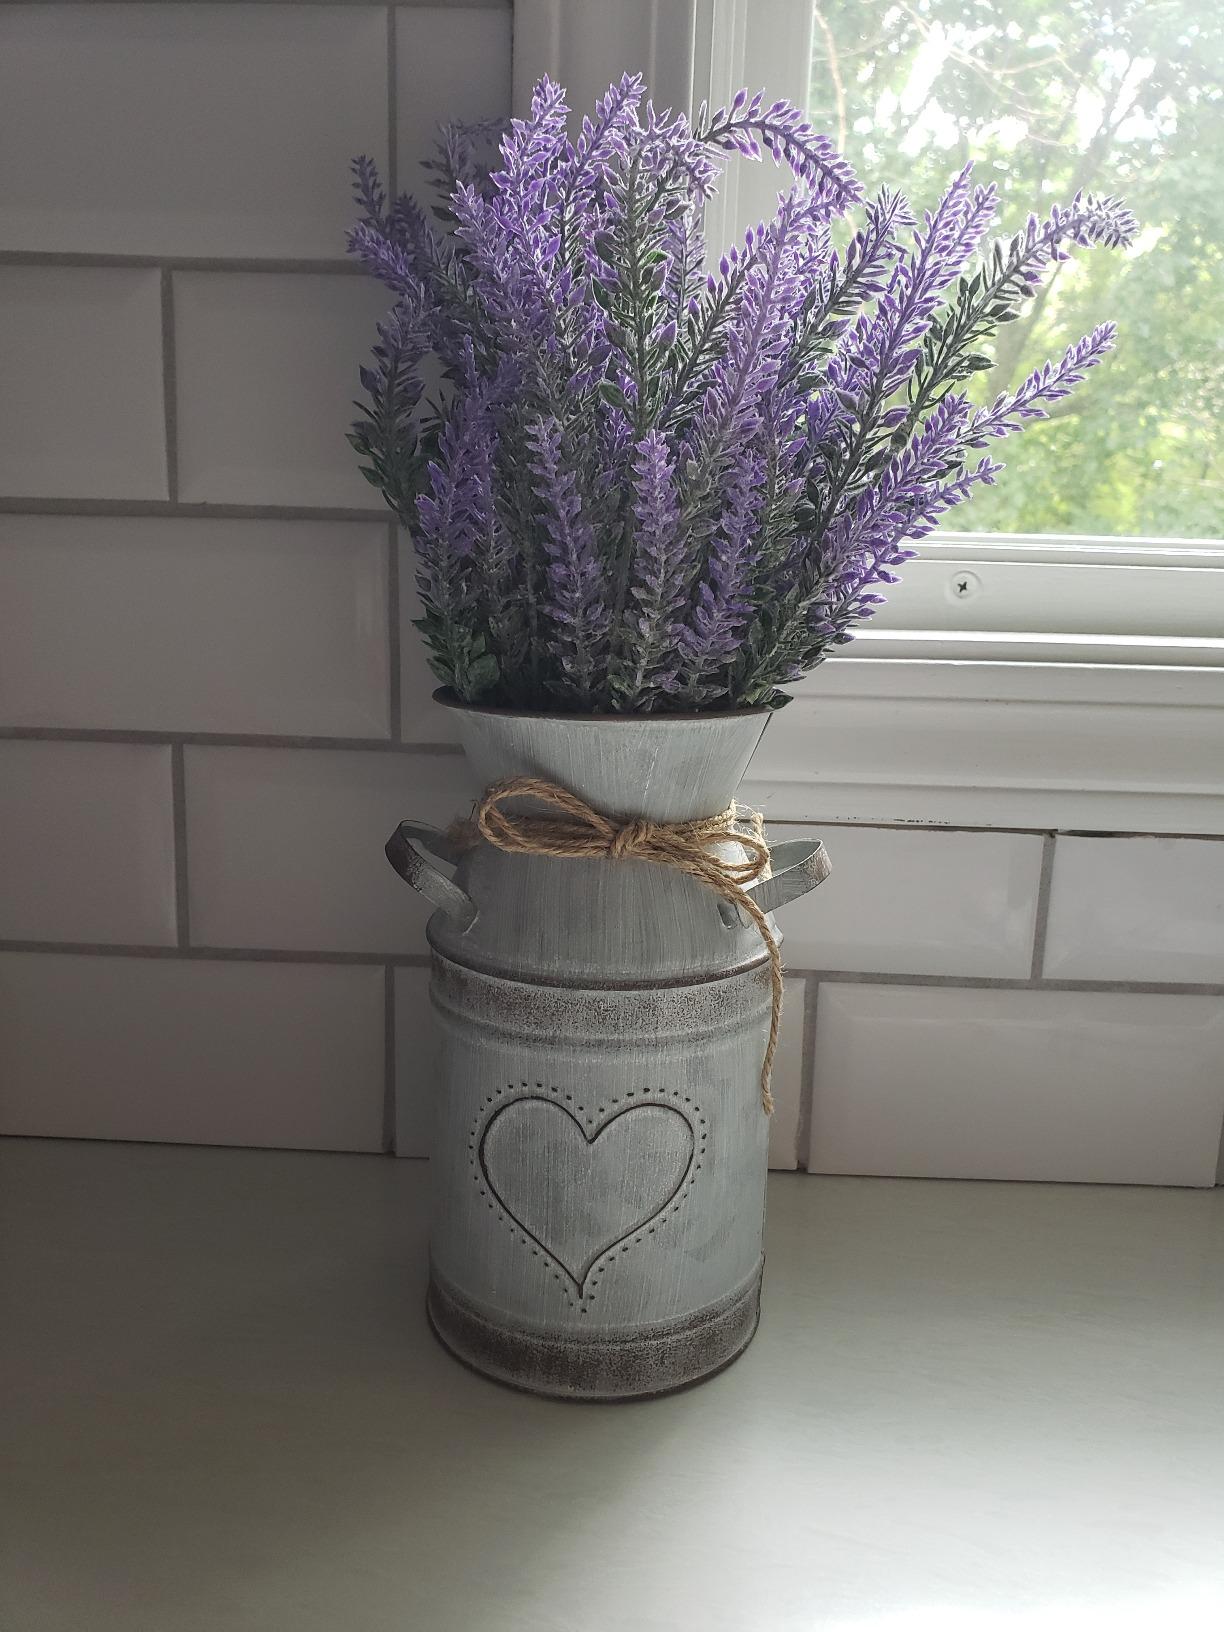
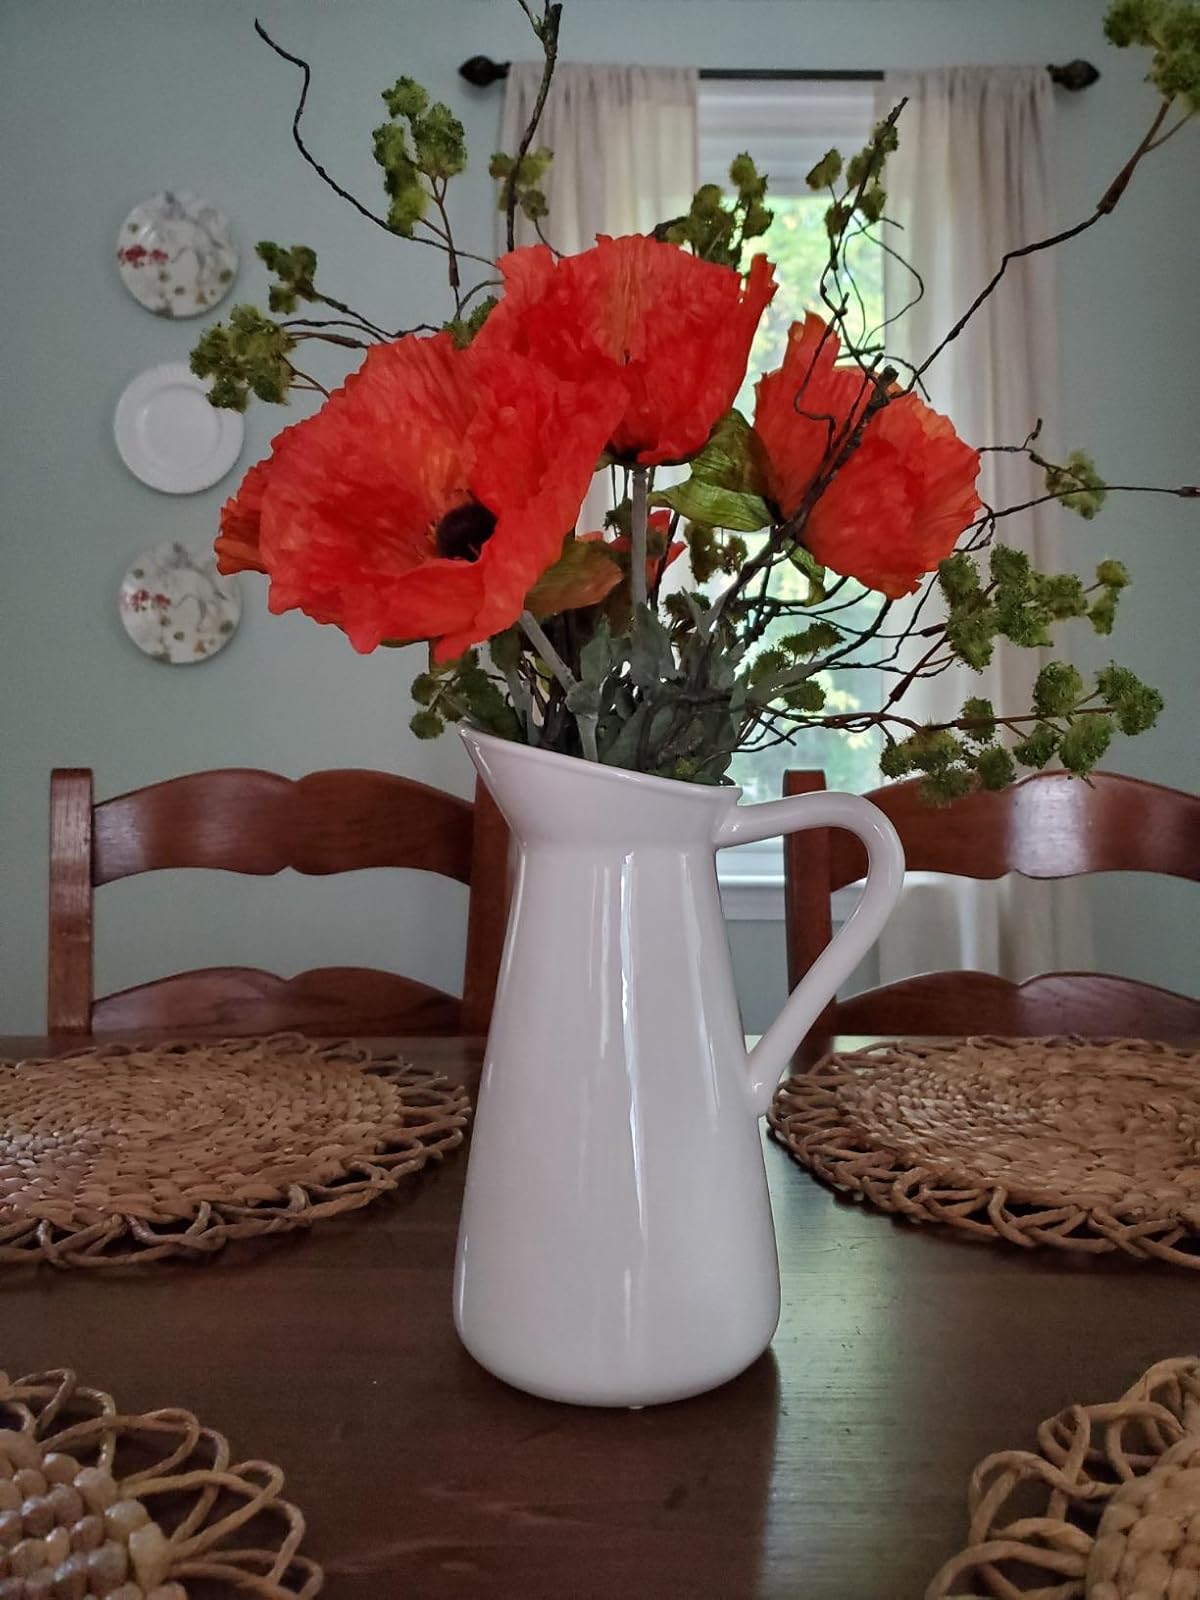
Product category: vase
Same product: no